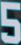
Number: 5